Kōkōsei Restaurant

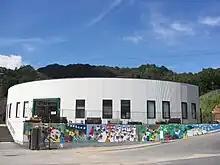
"Mago no Mise"

On 13 February 2005, Mie Prefectural Ōka High School opened Japan's first restaurant run by high-school students. This restaurant, named , was built at a cost of 89 million yen. The students running the business are recruited from the high school's cooking club. According to Shingo Murabayashi, the founder of the restaurant and the cooking club adviser, "Mago no Mise" serves around 200 to 250 customers per day and has won several awards at national cooking contests. It is currently the only restaurant in Japan that is run by a public high school.